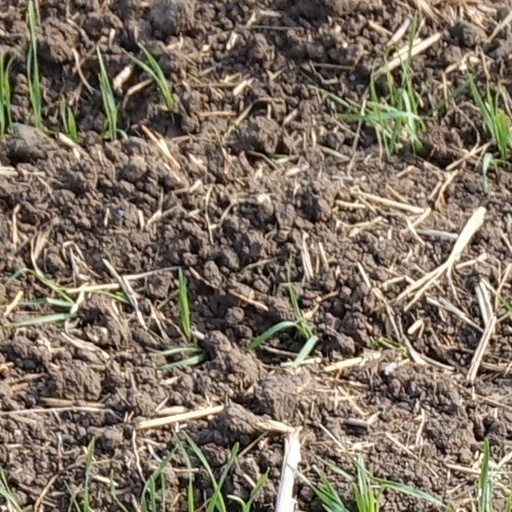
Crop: wheat